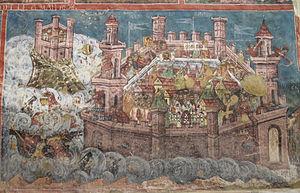
Les guerres byzantino-avars sont une série d'affrontements entre l'Empire byzantin et le Khaganat avar au cours de la deuxième moitié du VIᵉ siècle et la première moitié du VIIᵉ siècle. Elles débutent avec l'arrivée des Avars en Pannonie, poussés vers l'ouest par le Khaganat turc, et la prise de Sirmium en 581 ou 582 qui leur ouvre la voie à un pillage des provinces balkaniques de l'Empire byzantin. La contre-offensive impériale n'intervient qu'après 591 et la fin de la guerre face à l'empire perse ; l'empereur Maurice envoie les généraux Priscus puis Pierre qui mettent en échec les avancées avares. Les Avars reprennent cependant leur offensive quelques années plus tard mais après quelques succès initiaux, ils sont à nouveau repoussés par le général Philippicos. Une nouvelle guerre contre l'empire perse entraînant les troupes byzantines hors des Balkans, les Avars en profitent pour attaquer à nouveau l'empire à partir de 612, ravageant à nouveau les provinces balkaniques, et mettent le siège devant Constantinople, la capitale impériale, en 626 aux côtés des Perses.